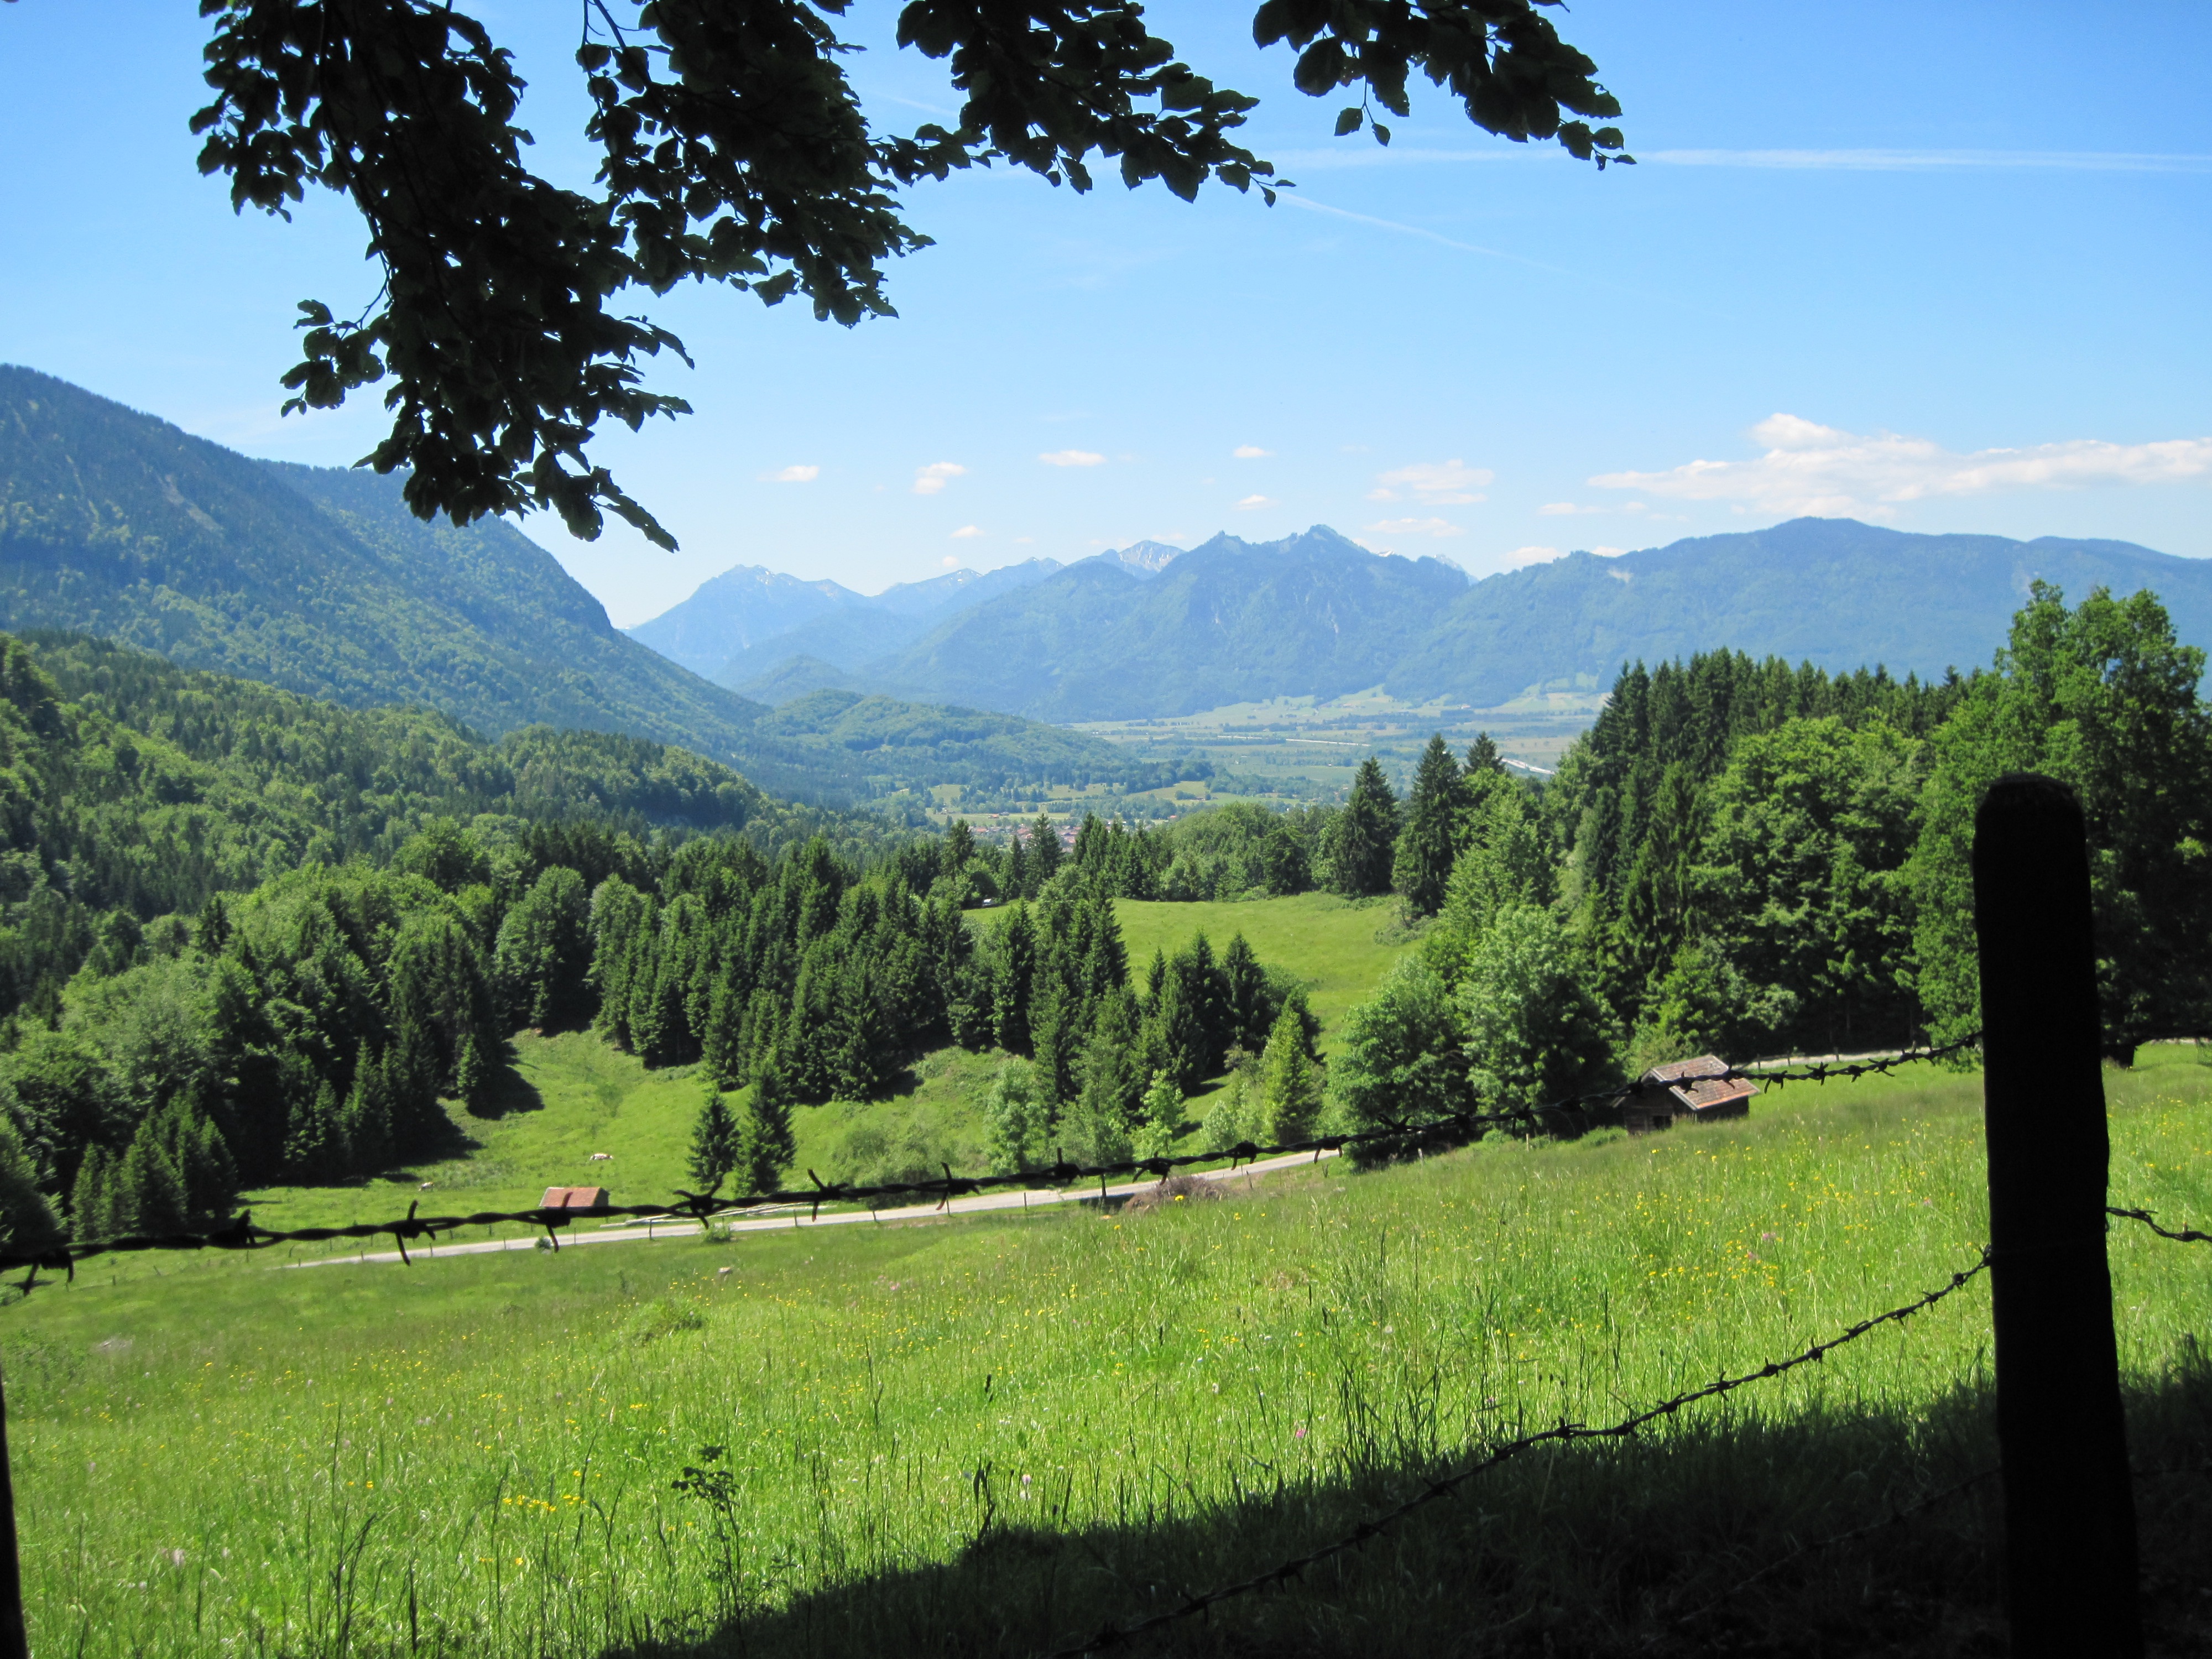
landscape, tree, nature, forest, wilderness, mountain, hiking, meadow, hill, lake, valley, mountain range, panorama, green, pasture, highland, ridge, mountains, alps, grassland, plateau, habitat, ecosystem, rural area, landform, foothills of the alps, natural environment, geographical feature, mountainous landforms